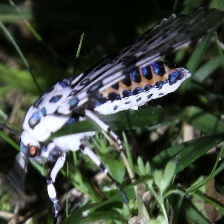
Species: GIANT LEOPARD MOTH